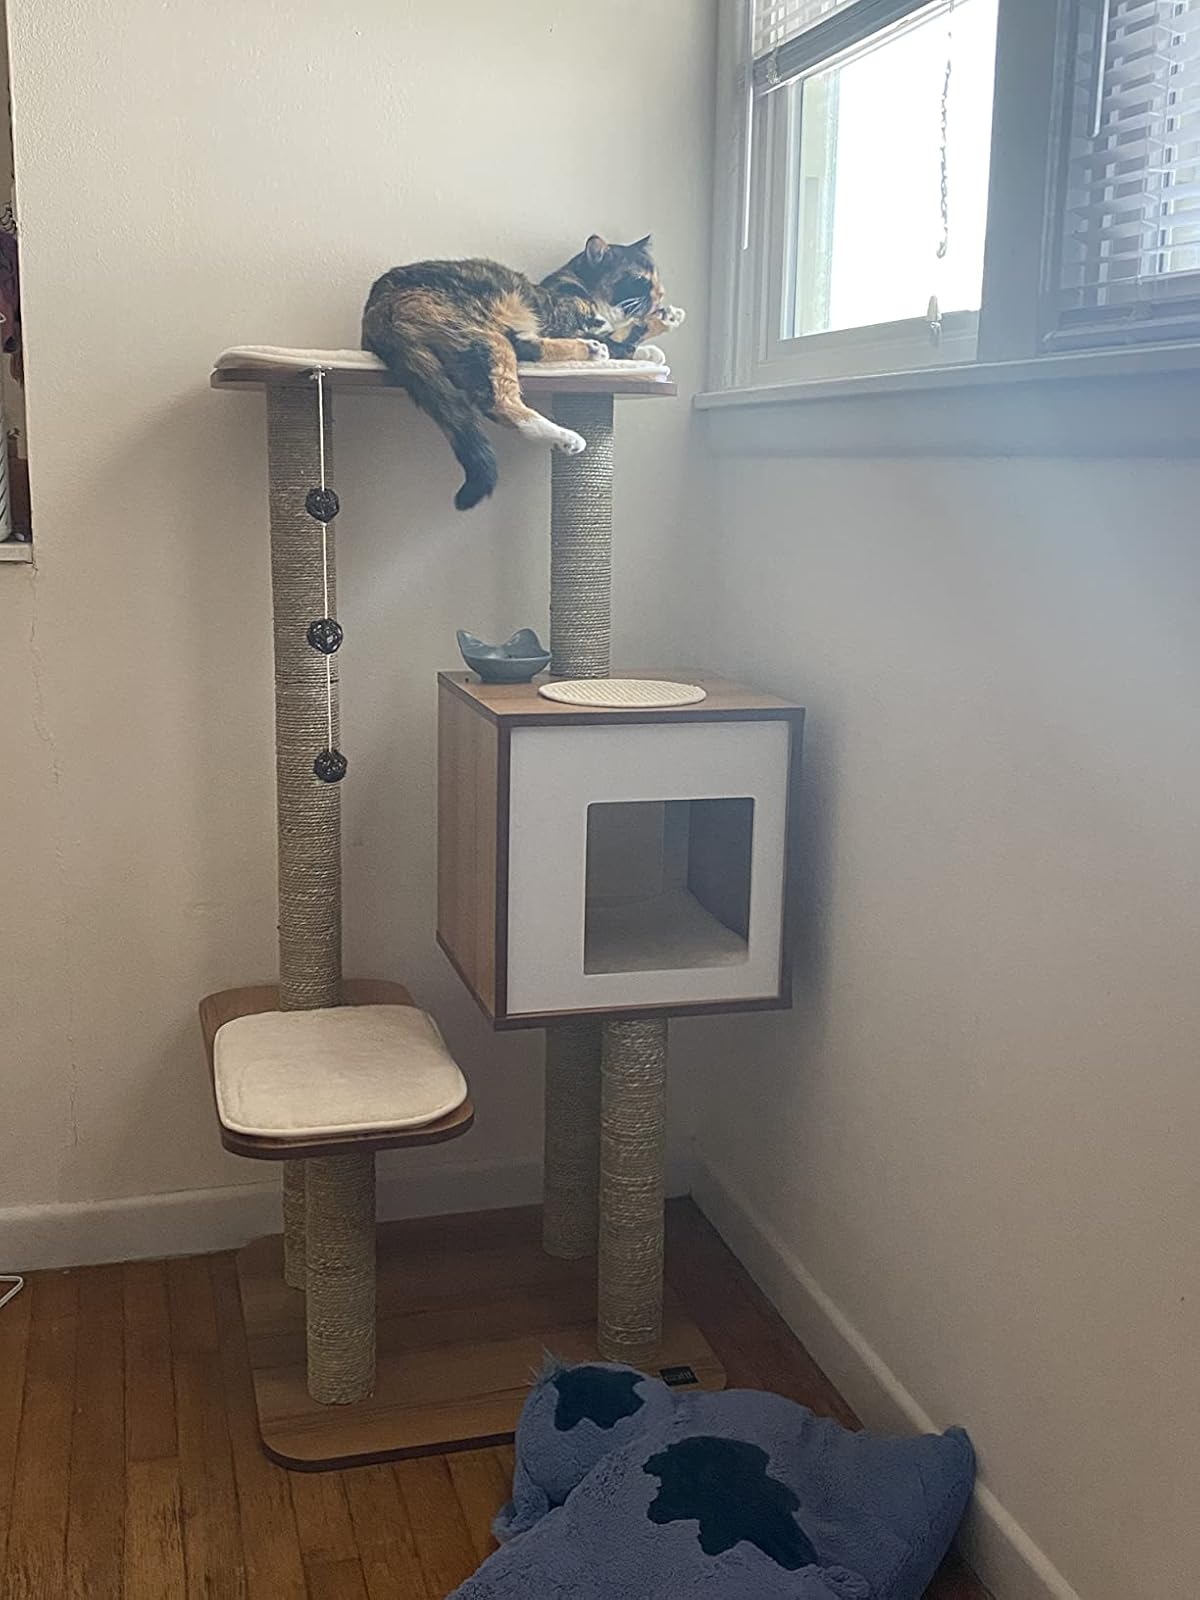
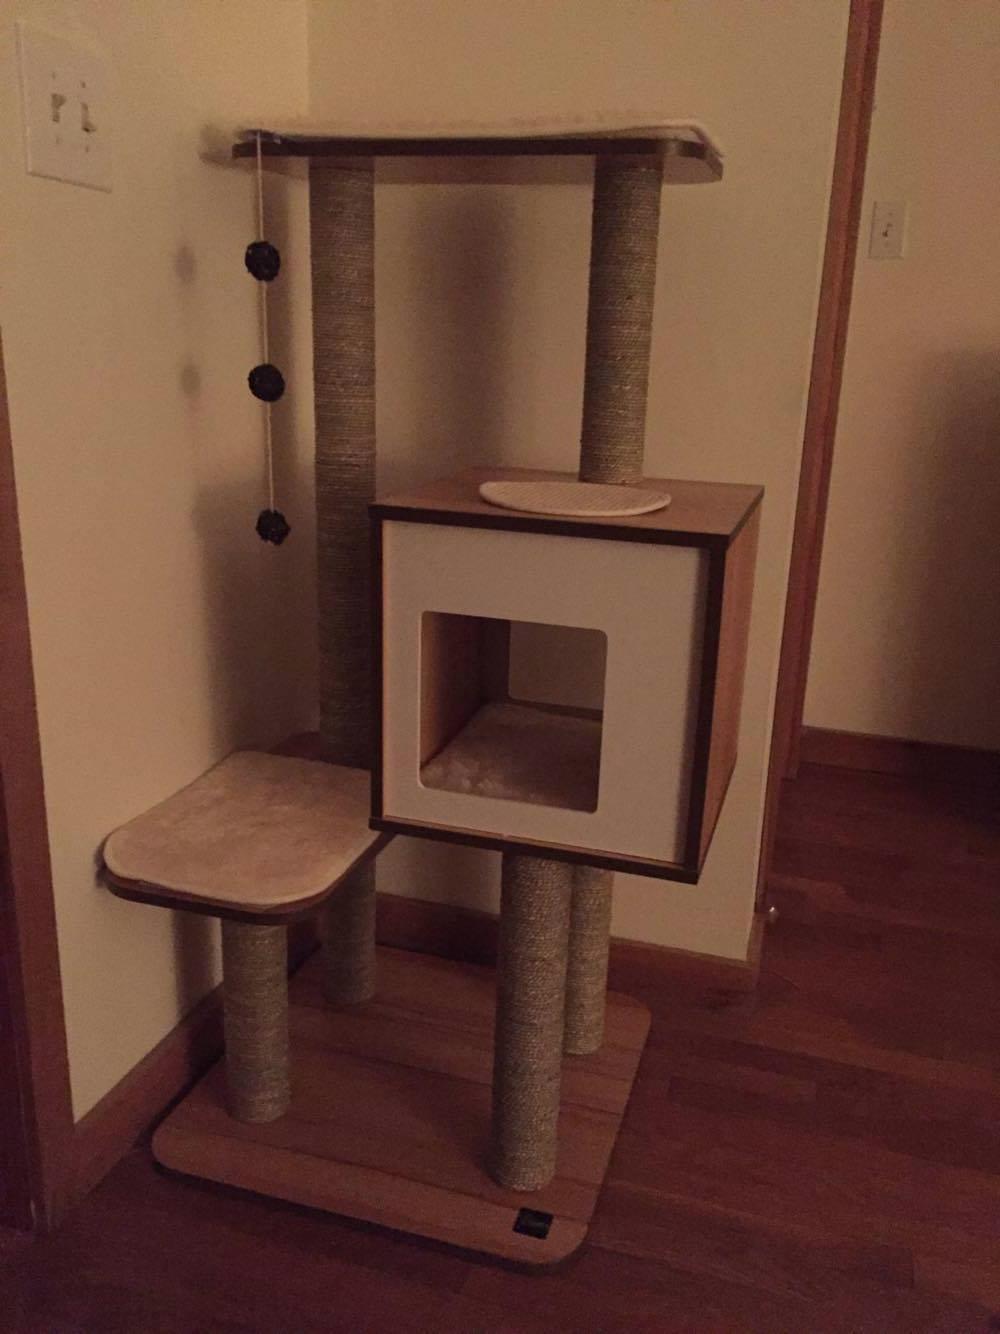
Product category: items_cat tree
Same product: yes